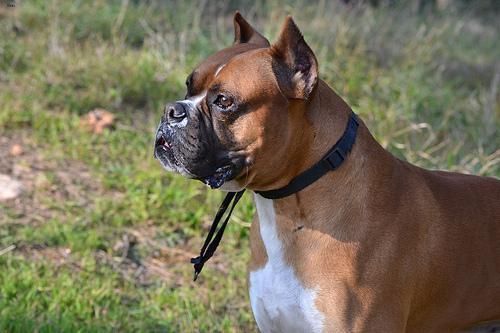
boxer